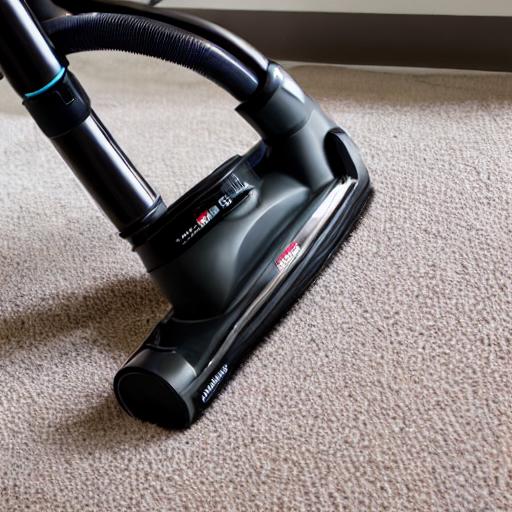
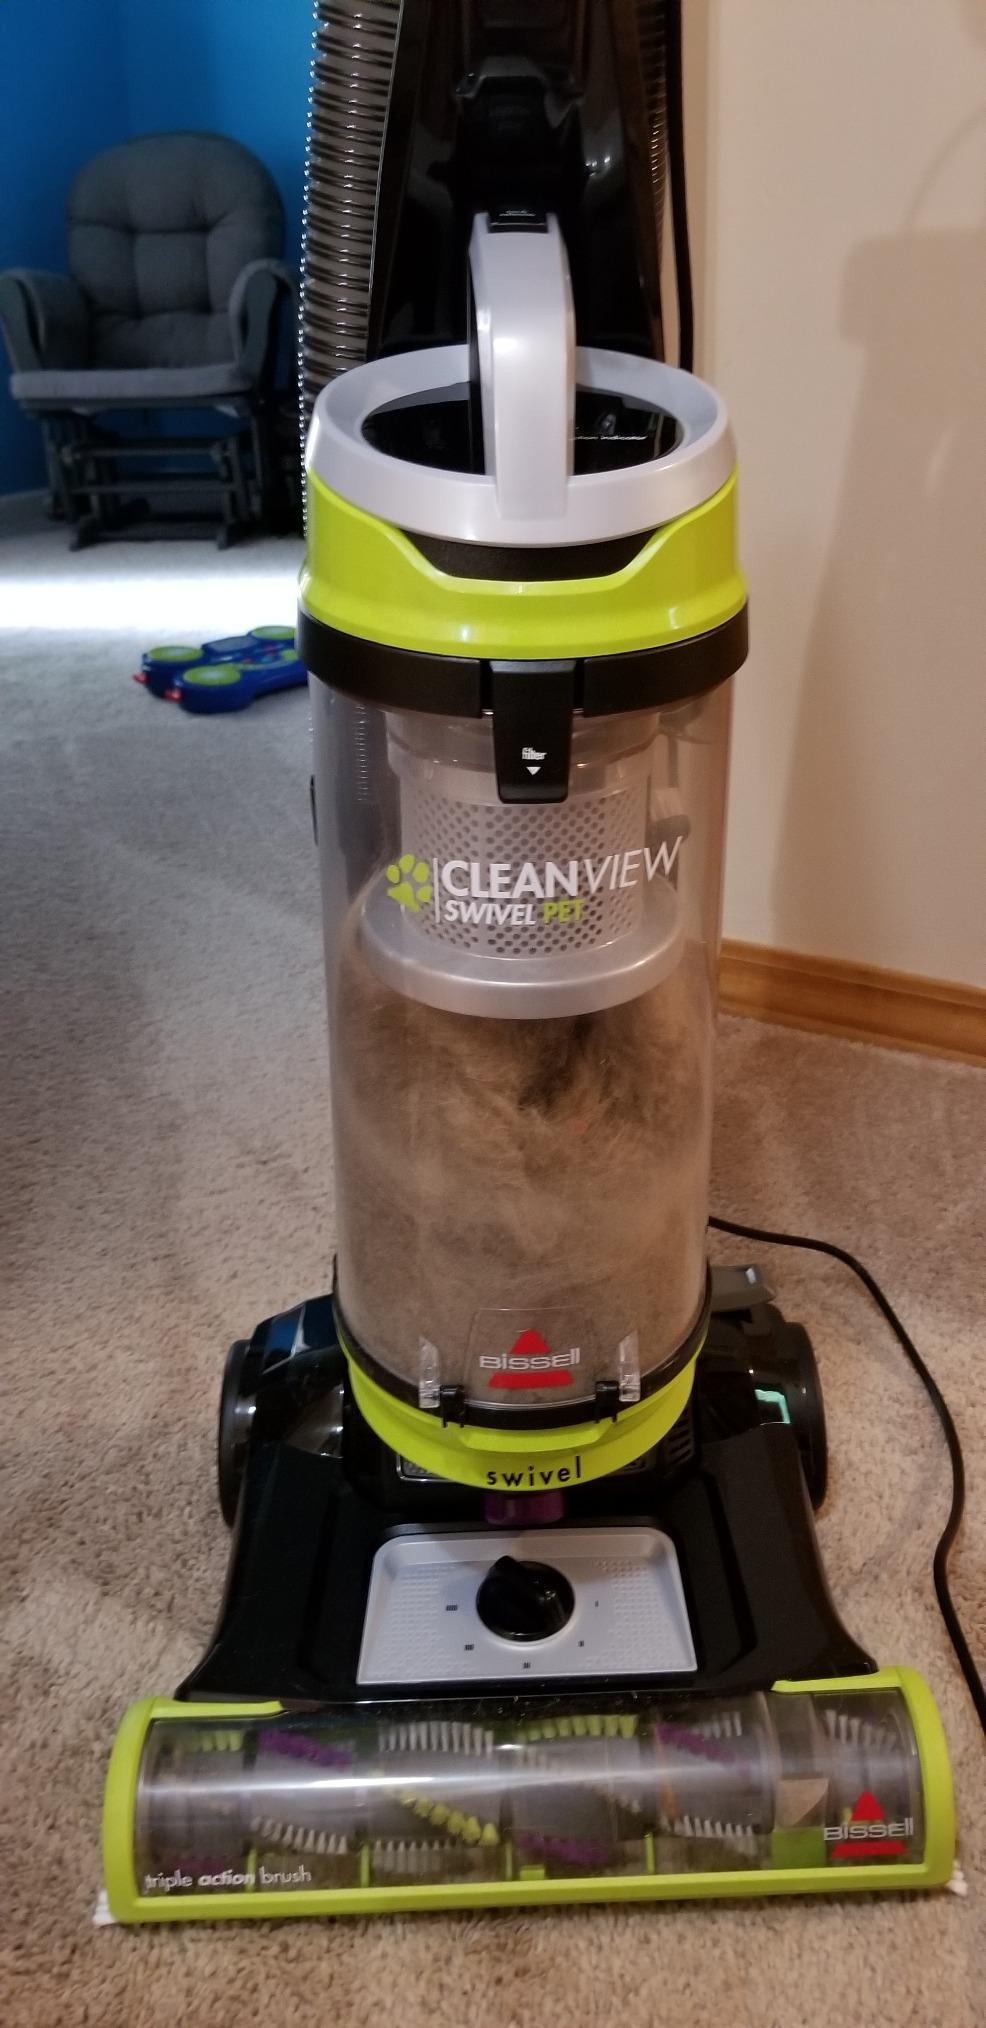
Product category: items_vacuum
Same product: no